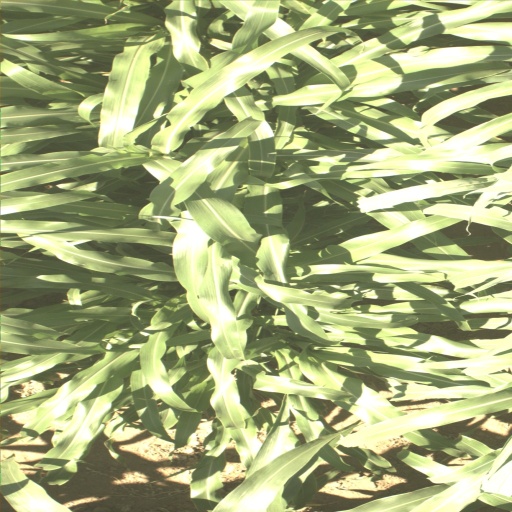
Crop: sorghum